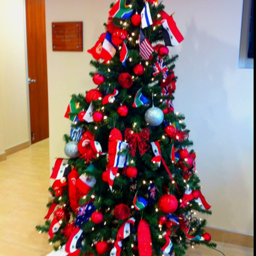
international christmas tree - decorated with flags from around the world